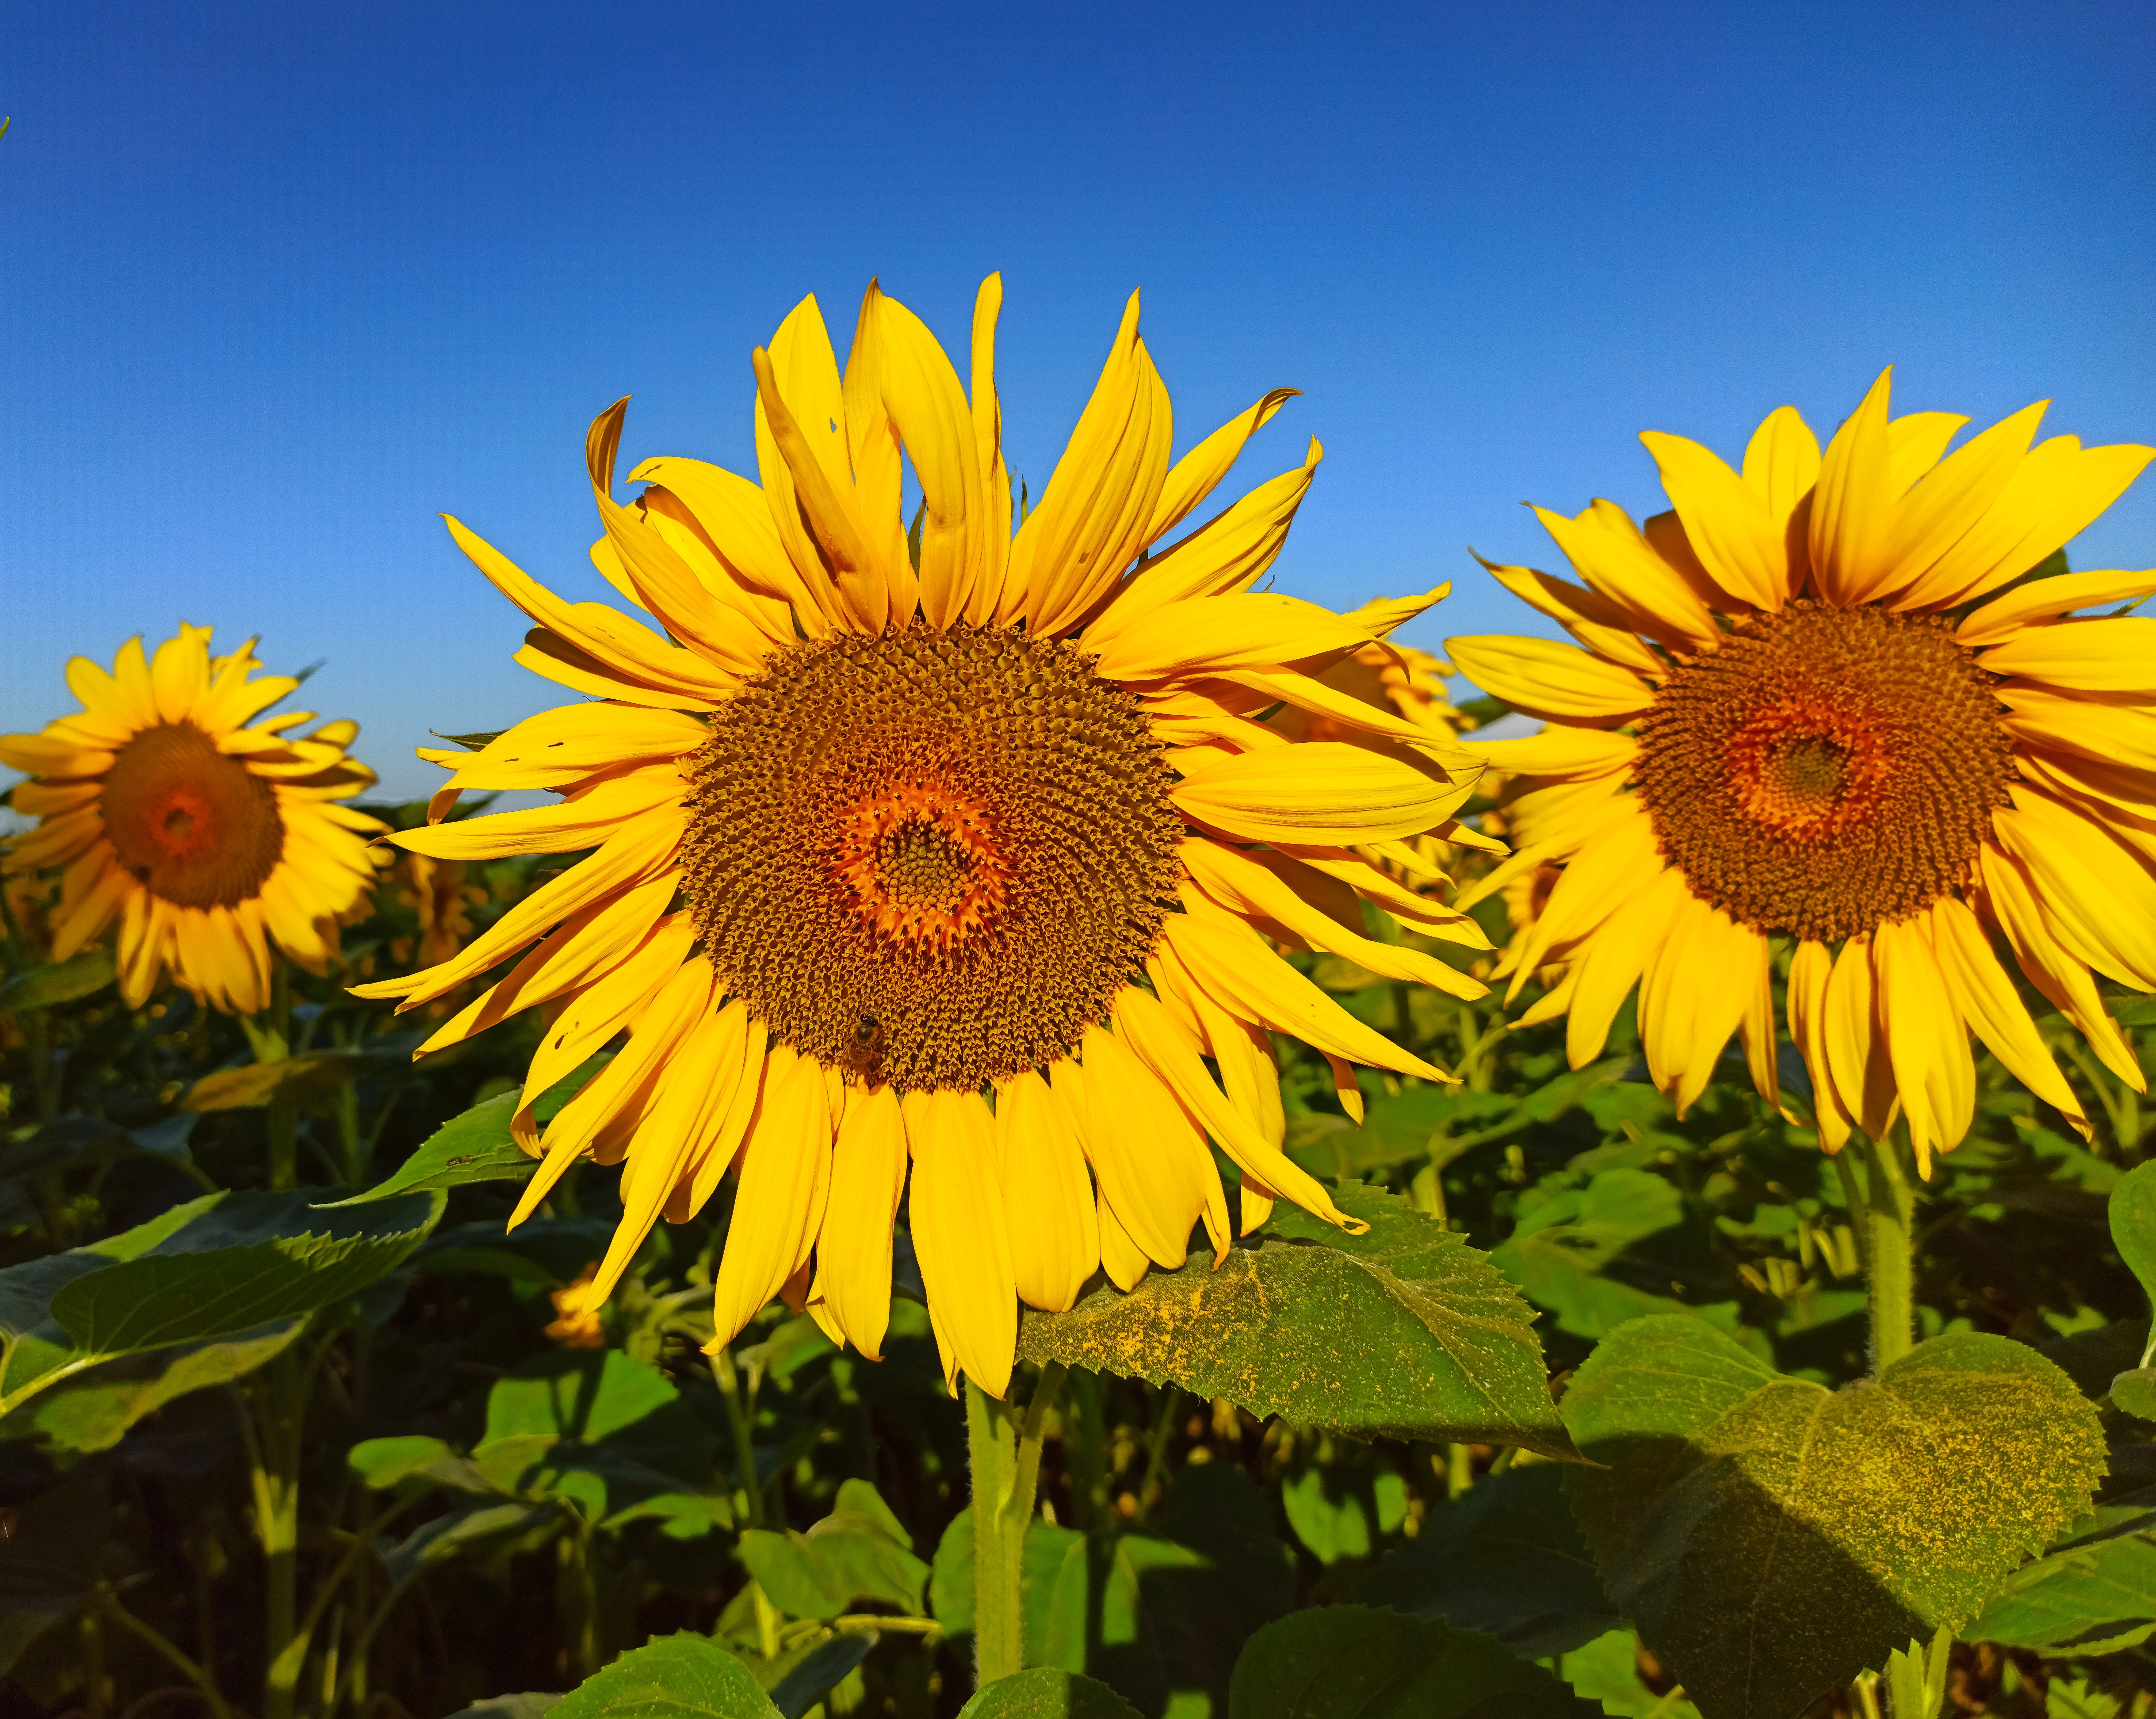
Bright Sunflowers Under Clear Blue Sky
A group of large yellow sunflowers stands tall in a green field under a bright blue sky. The flowers face forward with their petals spread wide, and the green leaves fill the lower part of the image. The sunlight lights up the scene clearly, showing all the colors in sharp detail.
Taken at eye level, this bright photo shows sunflowers glowing in the sun with a deep blue sky behind them. The colors are vivid, and the mood feels cheerful and warm.
Labels: Flower, Plant, Sunflower, Daisy, Clear Sky, Sunflowers, Leaves
Camera: Xiaomi Redmi Note 8 Pro
Aperture: F1.9
Exposure: 1/1150 sec
ISO: 101
Focal length: 5.4 mm